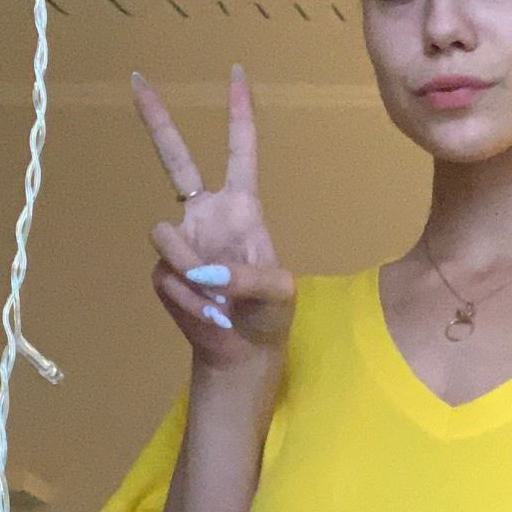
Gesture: peace